Medicine in the medieval Islamic world

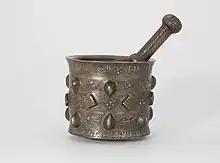
Inscribed pestle and mortar for grinding drugs. Khrusan, late 12th or early 13th century.

"Ibn Buṭlān", otherwise known as Yawānīs al-Mukhtār ibn al-Ḥasan ibn ʿAbdūn al-Baghdādī, was an Arab physician who was active in Baghdad during the Islamic Golden Age. He is known as an author of the "Taqwim al-Sihhah" ("The Maintenance of Health" تقويم الصحة), in the West, best known under its Latinized translation, Tacuinum Sanitatis (sometimes Taccuinum Sanitatis).